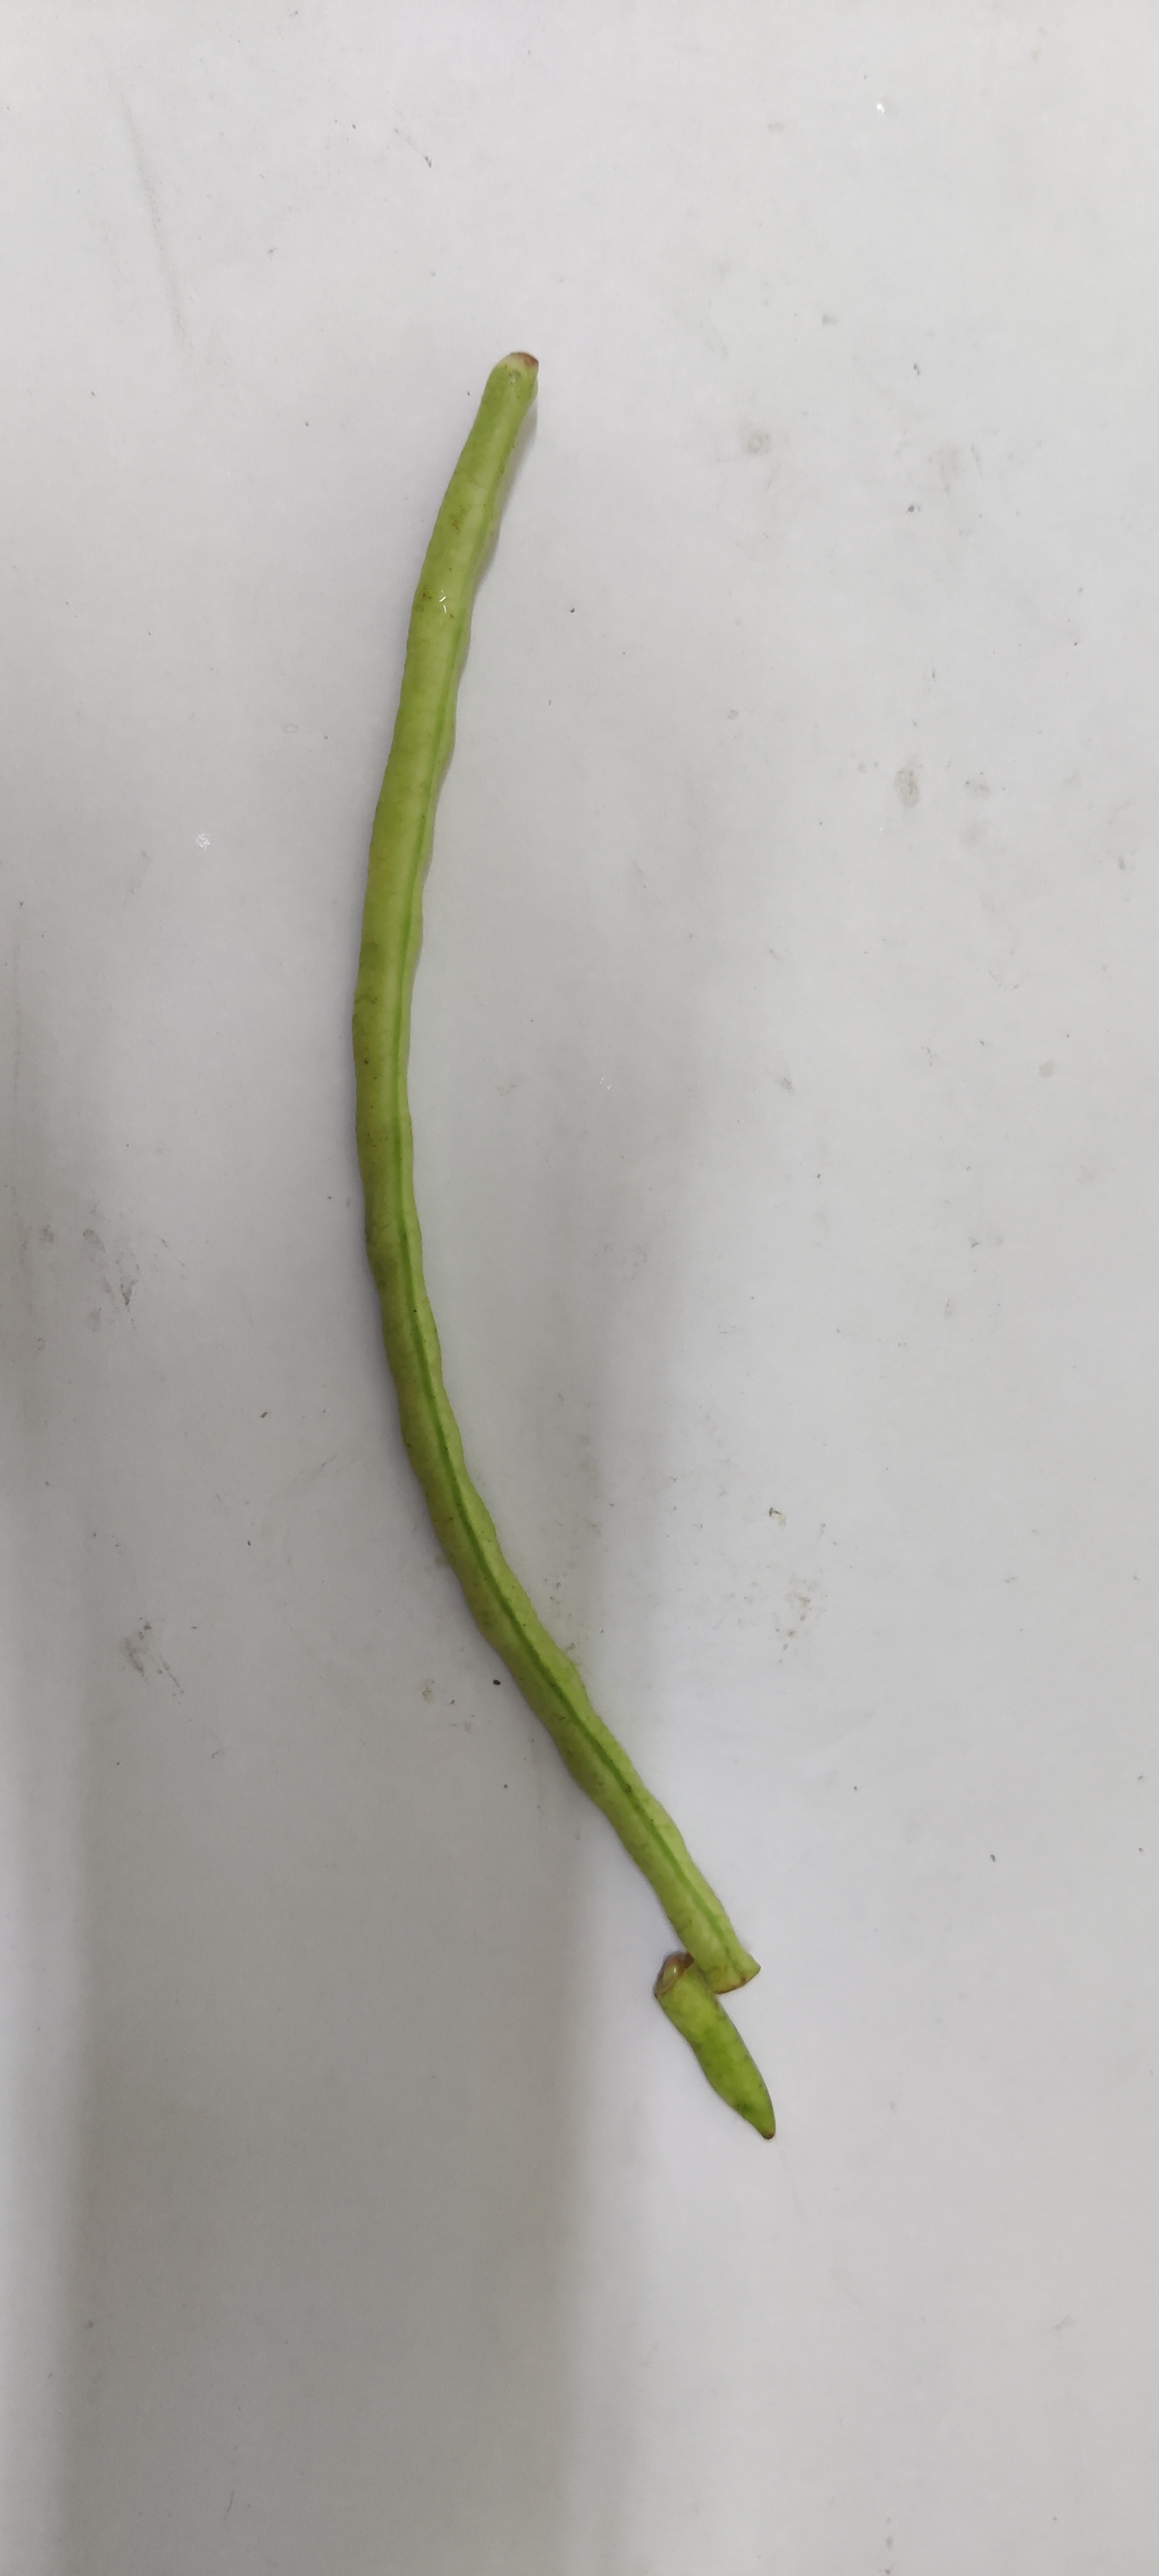
Crop: Cowpea
Condition: Fresh